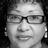
Emotion: neutral